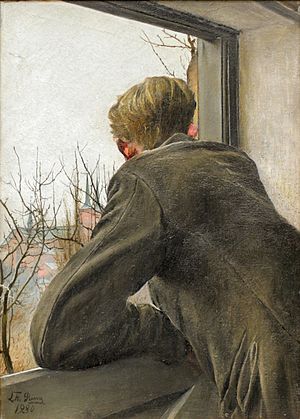
Ole Ring
Faderen L.A. Rings maleri af den rygvendte Ole Ring: Sønnen Ole kigger ud af vinduet fra 1930. Fra Randers Kunstmuseum.
Ole Ring var en dansk maler. Ole Ring er søn af maleren L.A. Ring og maleren Sigrid Kähler.